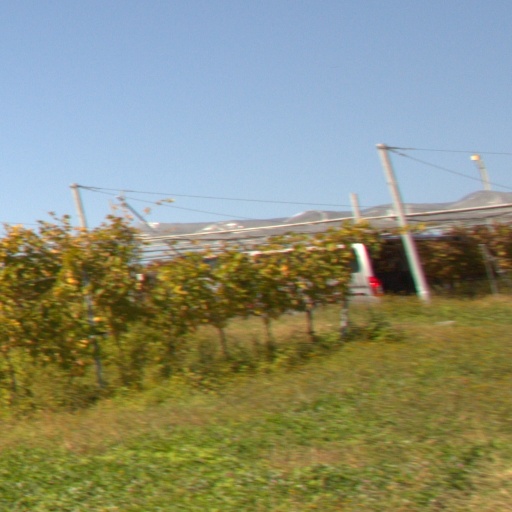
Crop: grape